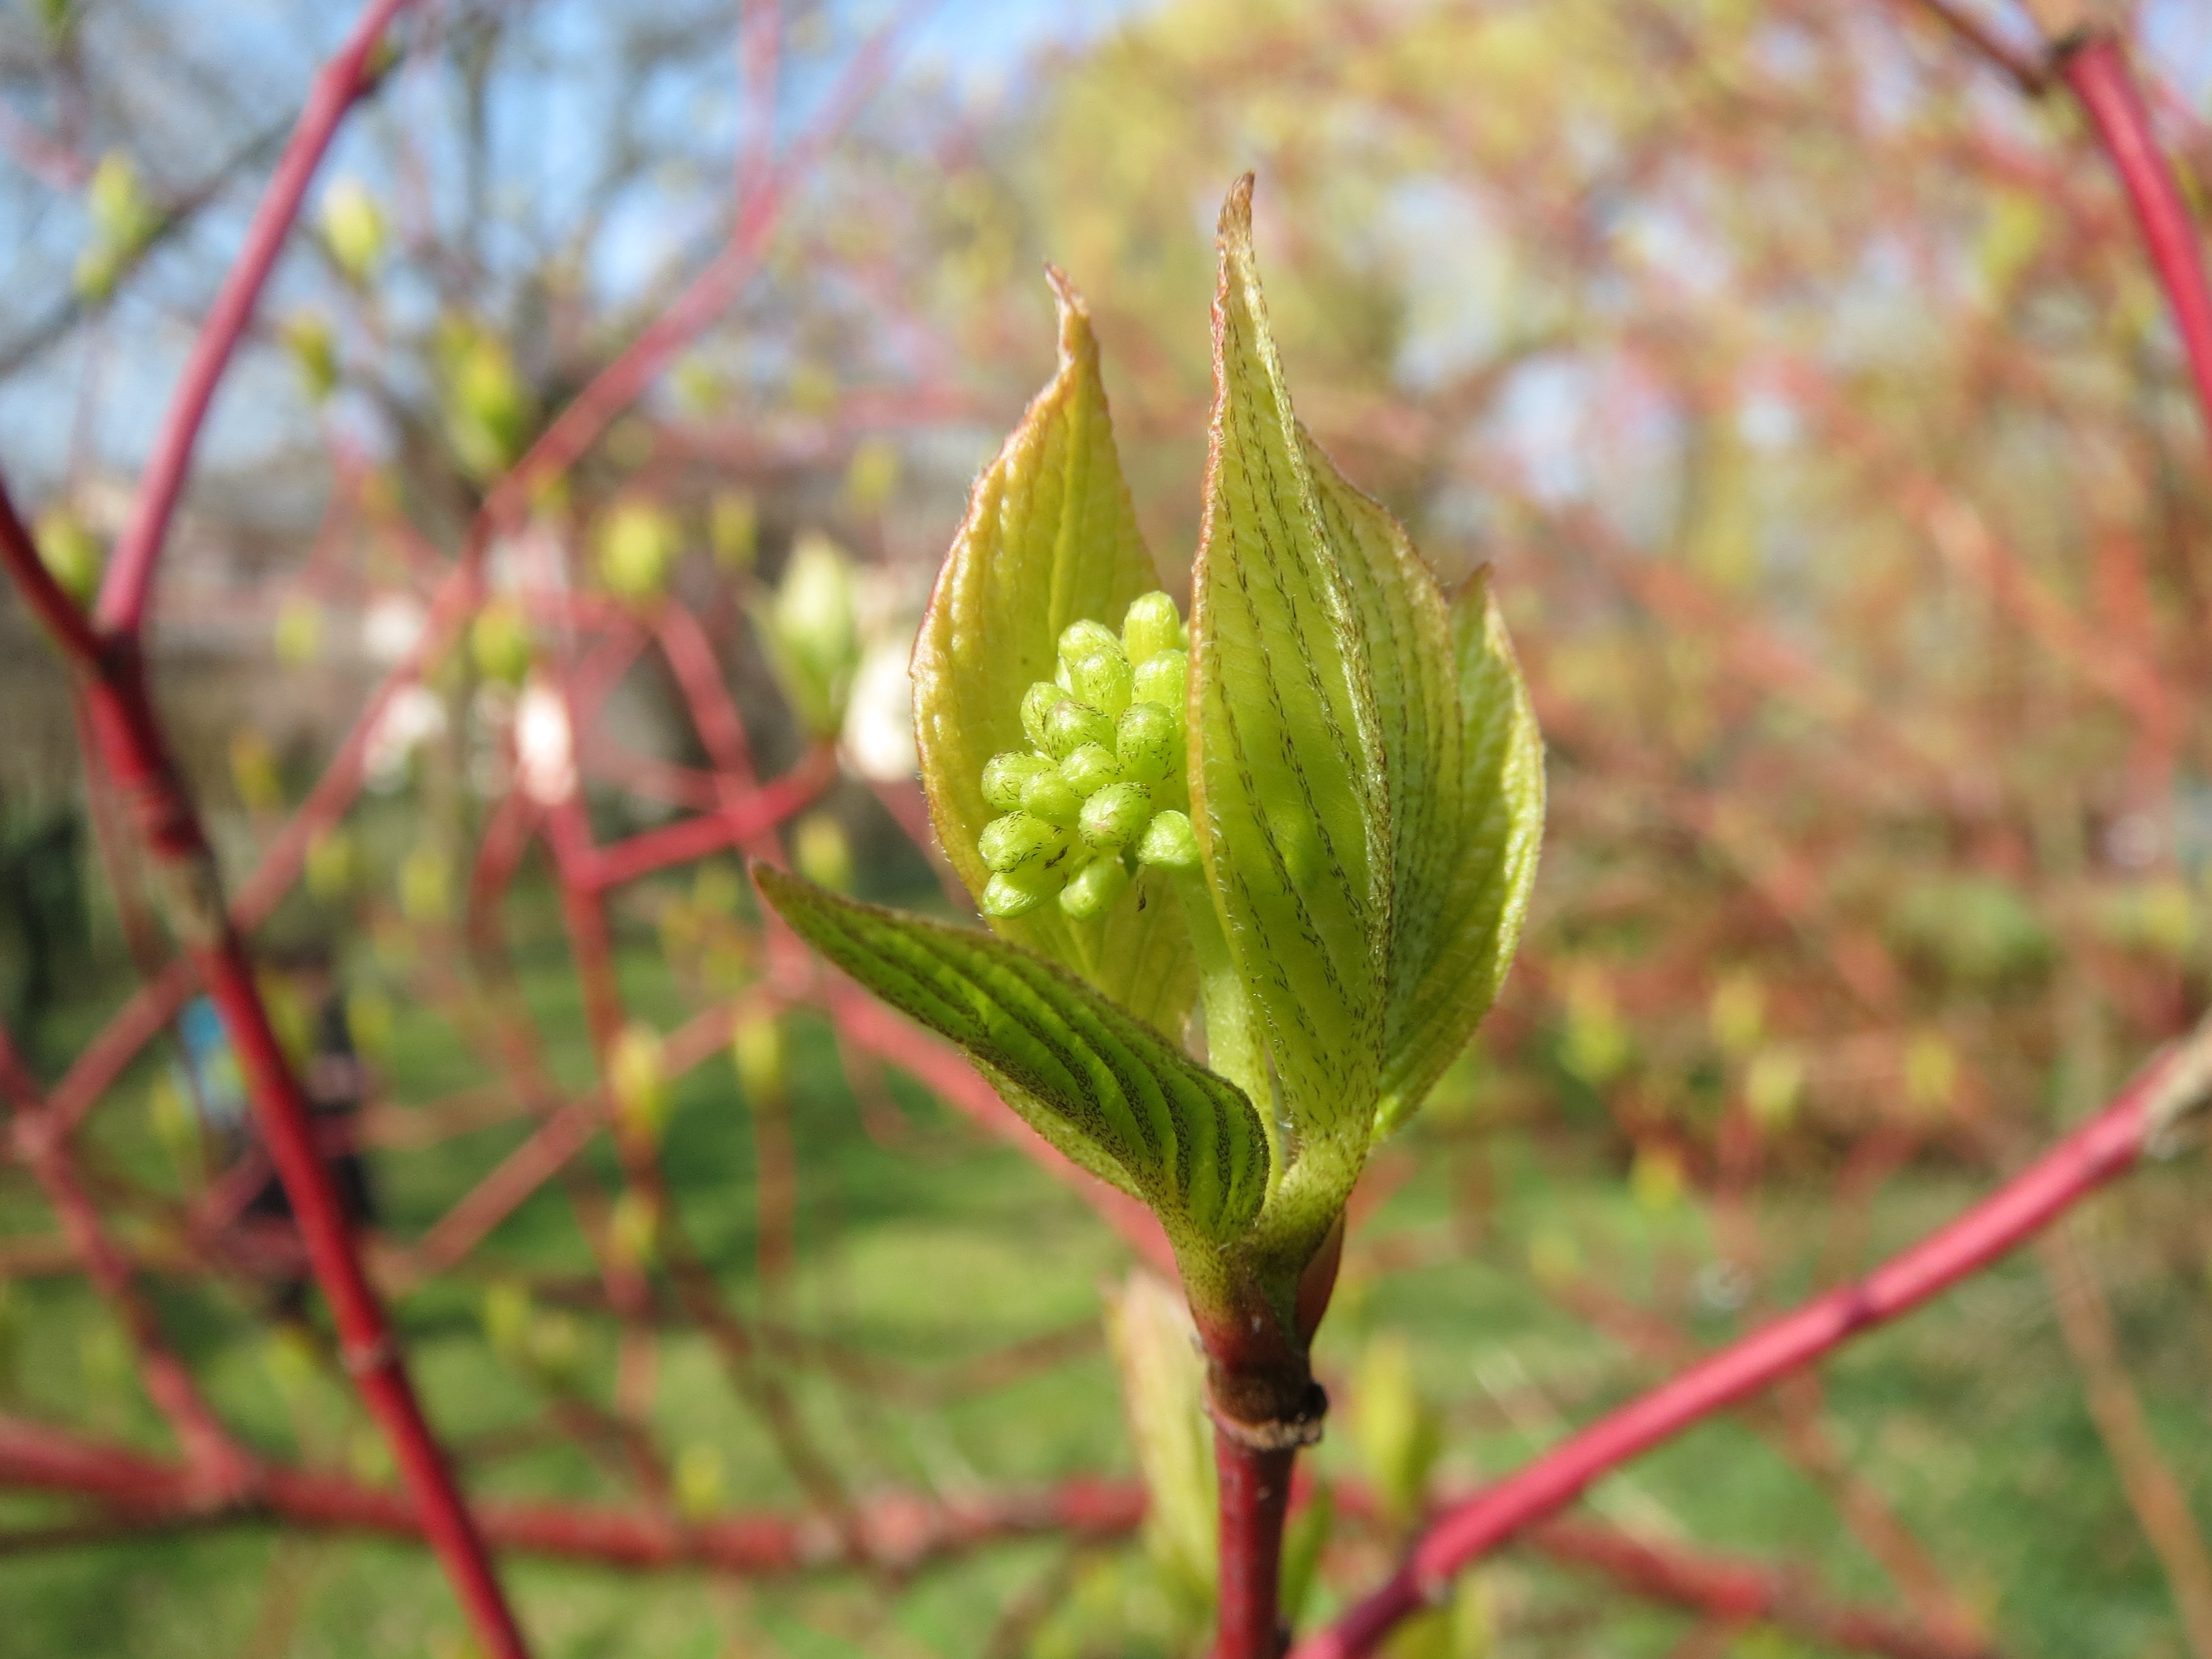
tree, nature, branch, blossom, plant, sunlight, leaf, flower, food, green, produce, autumn, botany, flora, wildflower, shrub, buds, sapling, bud, species, macro photography, flowering plant, cornus sanguinea, common dogwood, plant stem, land plant